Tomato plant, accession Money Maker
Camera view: horizontal (90 deg, fisheye); turntable rotation: 180 degrees
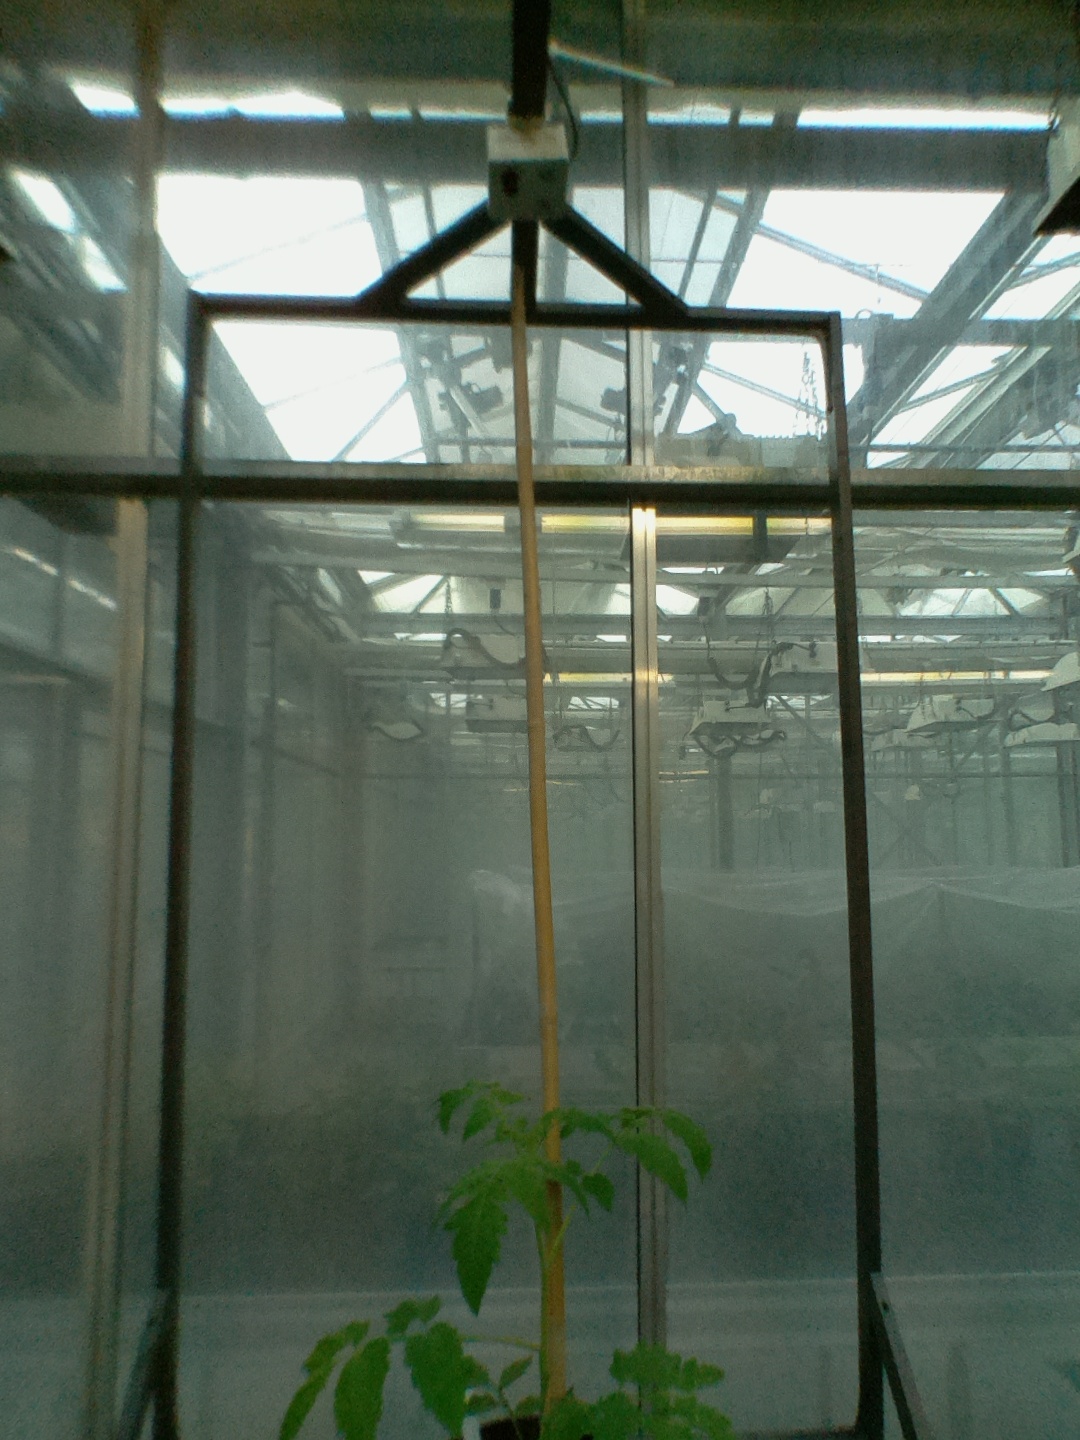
BBCH growth stage 13: 6 of true leaves visible